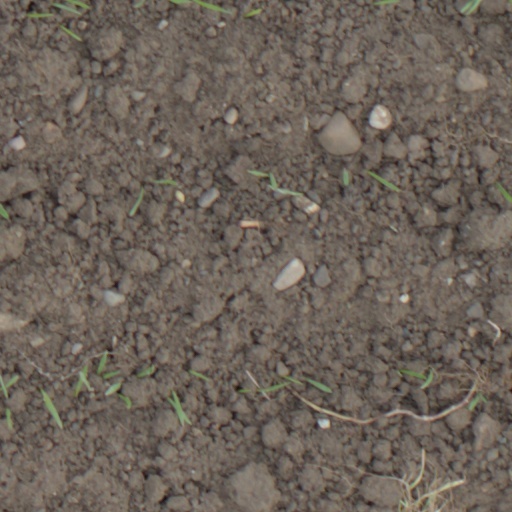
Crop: wheat